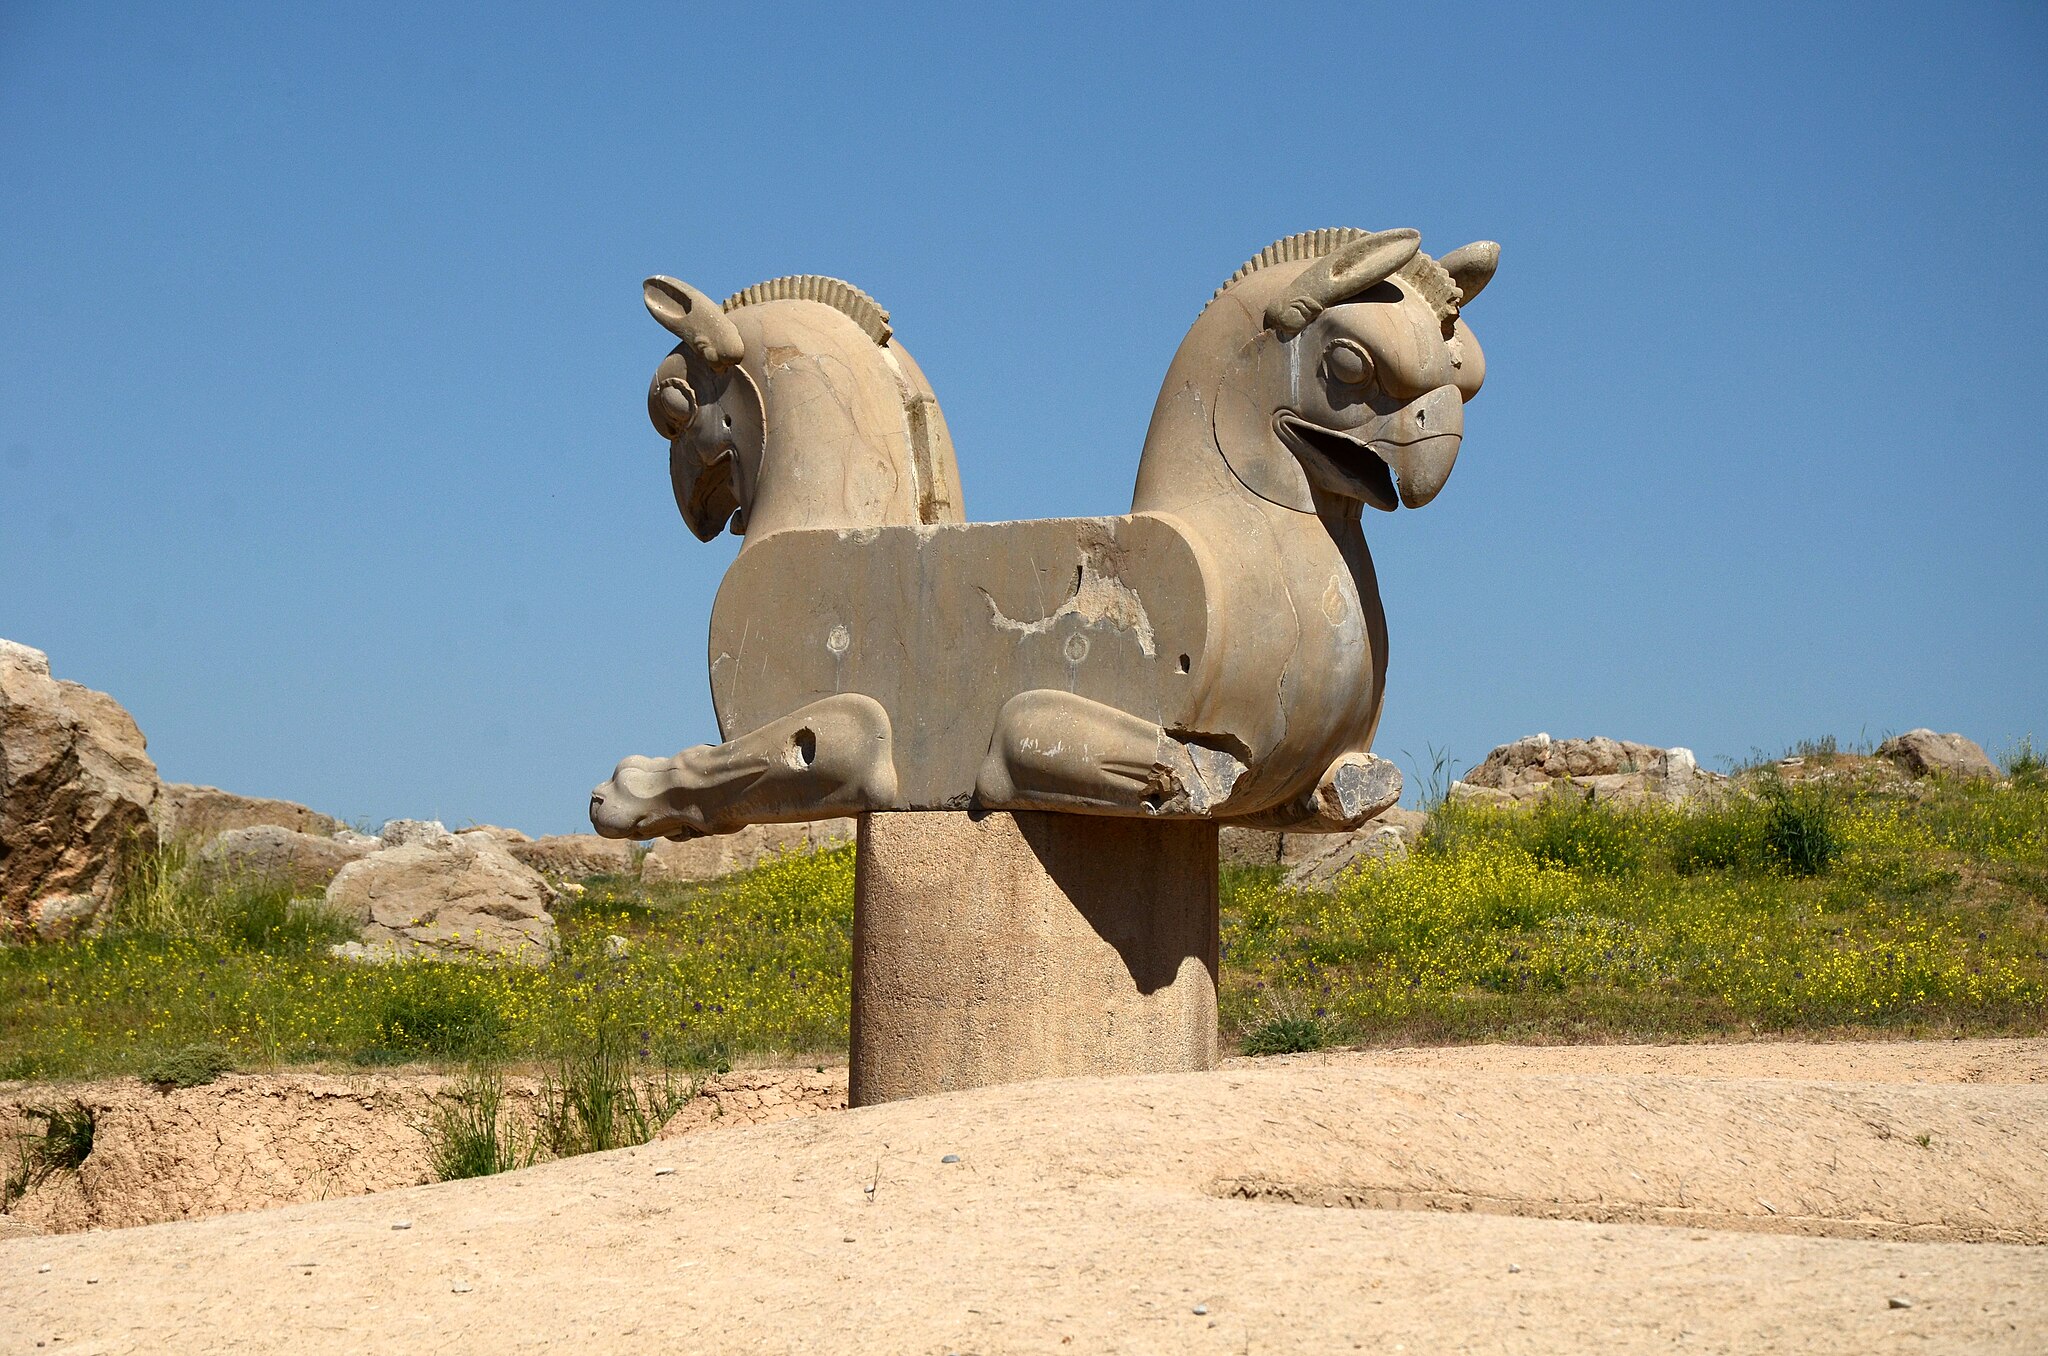
Title: Perspolis - Takhte Jamshid - panoramio (7)
Description: Perspolis - Takhte Jamshid
Date: Taken on 26 April 2012
Categories: Panoramio files uploaded by Panoramio upload bot, Panoramio images reviewed by trusted users, Photos from Panoramio, Griffin capitals in Persepolis, Files with coordinates missing SDC location of creation, Iran photographs taken on 2012-04-26, Photos from Panoramio ID 1317158